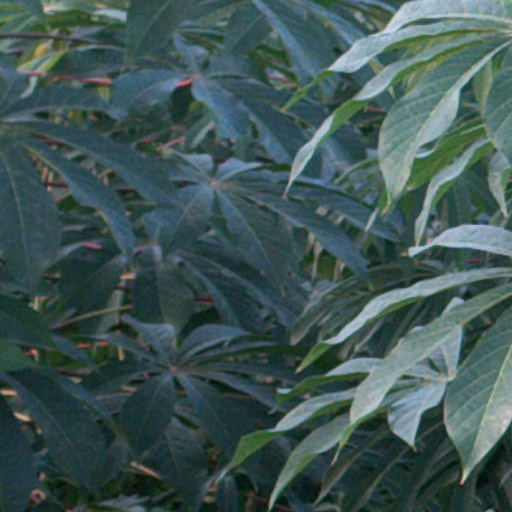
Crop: cassava